Singer Building

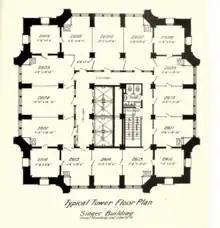
Typical floor plan in the tower section

The Singer Tower addition of 1906–1908 had a steel skeleton and weighed . The tower's columns were spaced apart on their centers. Because the three center bays on each side contained windows, only the corners used diagonal bracing and, as such, were treated as square prisms. Inside, there was another structure for the central elevator shafts, which were connected to the corners of the tower via longitudinal beams. A girder supported the columns at the tower's corners at the fourth floor, while 36 columns rose from the basement into the tower. Four pillars were placed at each corner of the tower and six more pillars were placed in the elevator shafts. Each truss extended upward for two stories, causing the columns and braces to act as wind-resistant cantilevers. The braces on the north and south contained 11 panels each while those on the east and west contained 10 panels. The four columns at the center of the tower supported its dome.